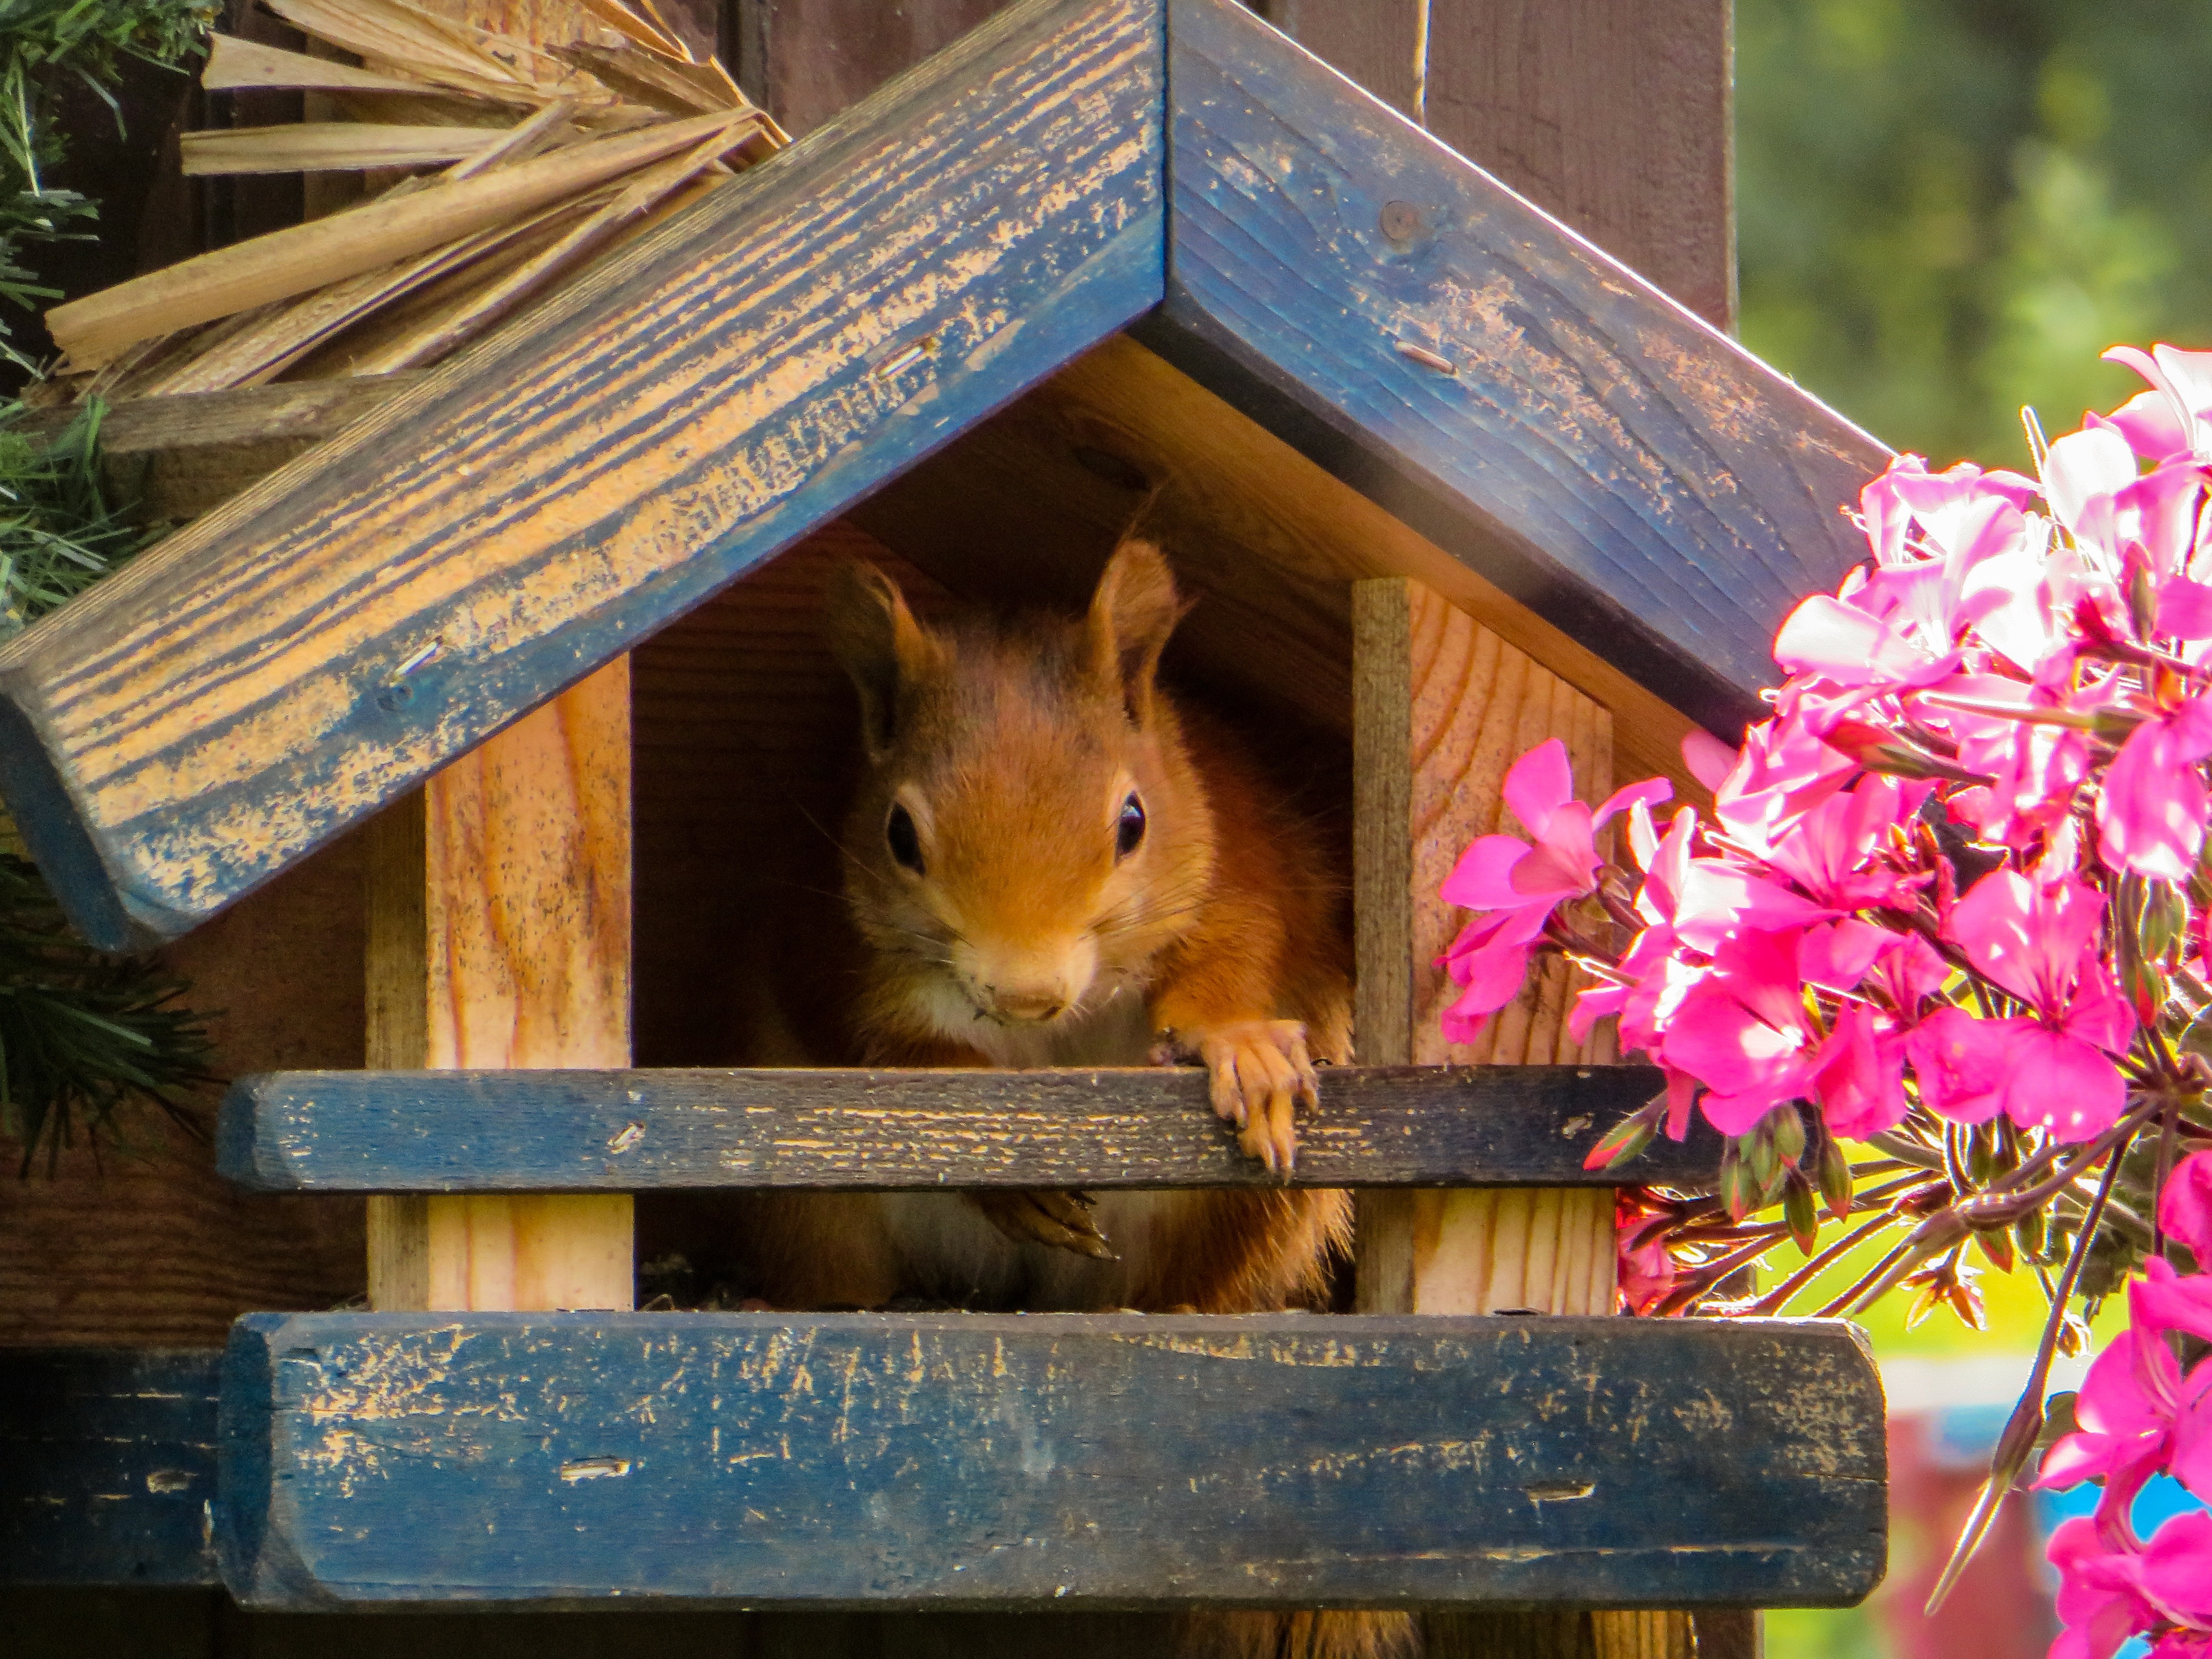
bird, flower, cute, mammal, squirrel, garden, hamster, rodent, fauna